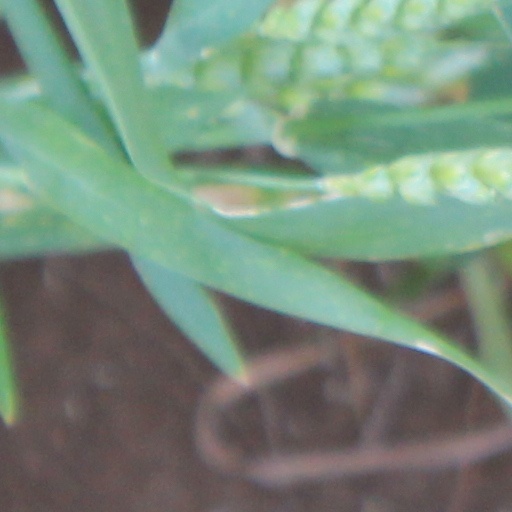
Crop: wheat